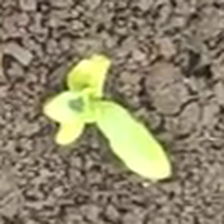
Weed species: Kena_(Commplina_benghalensio)